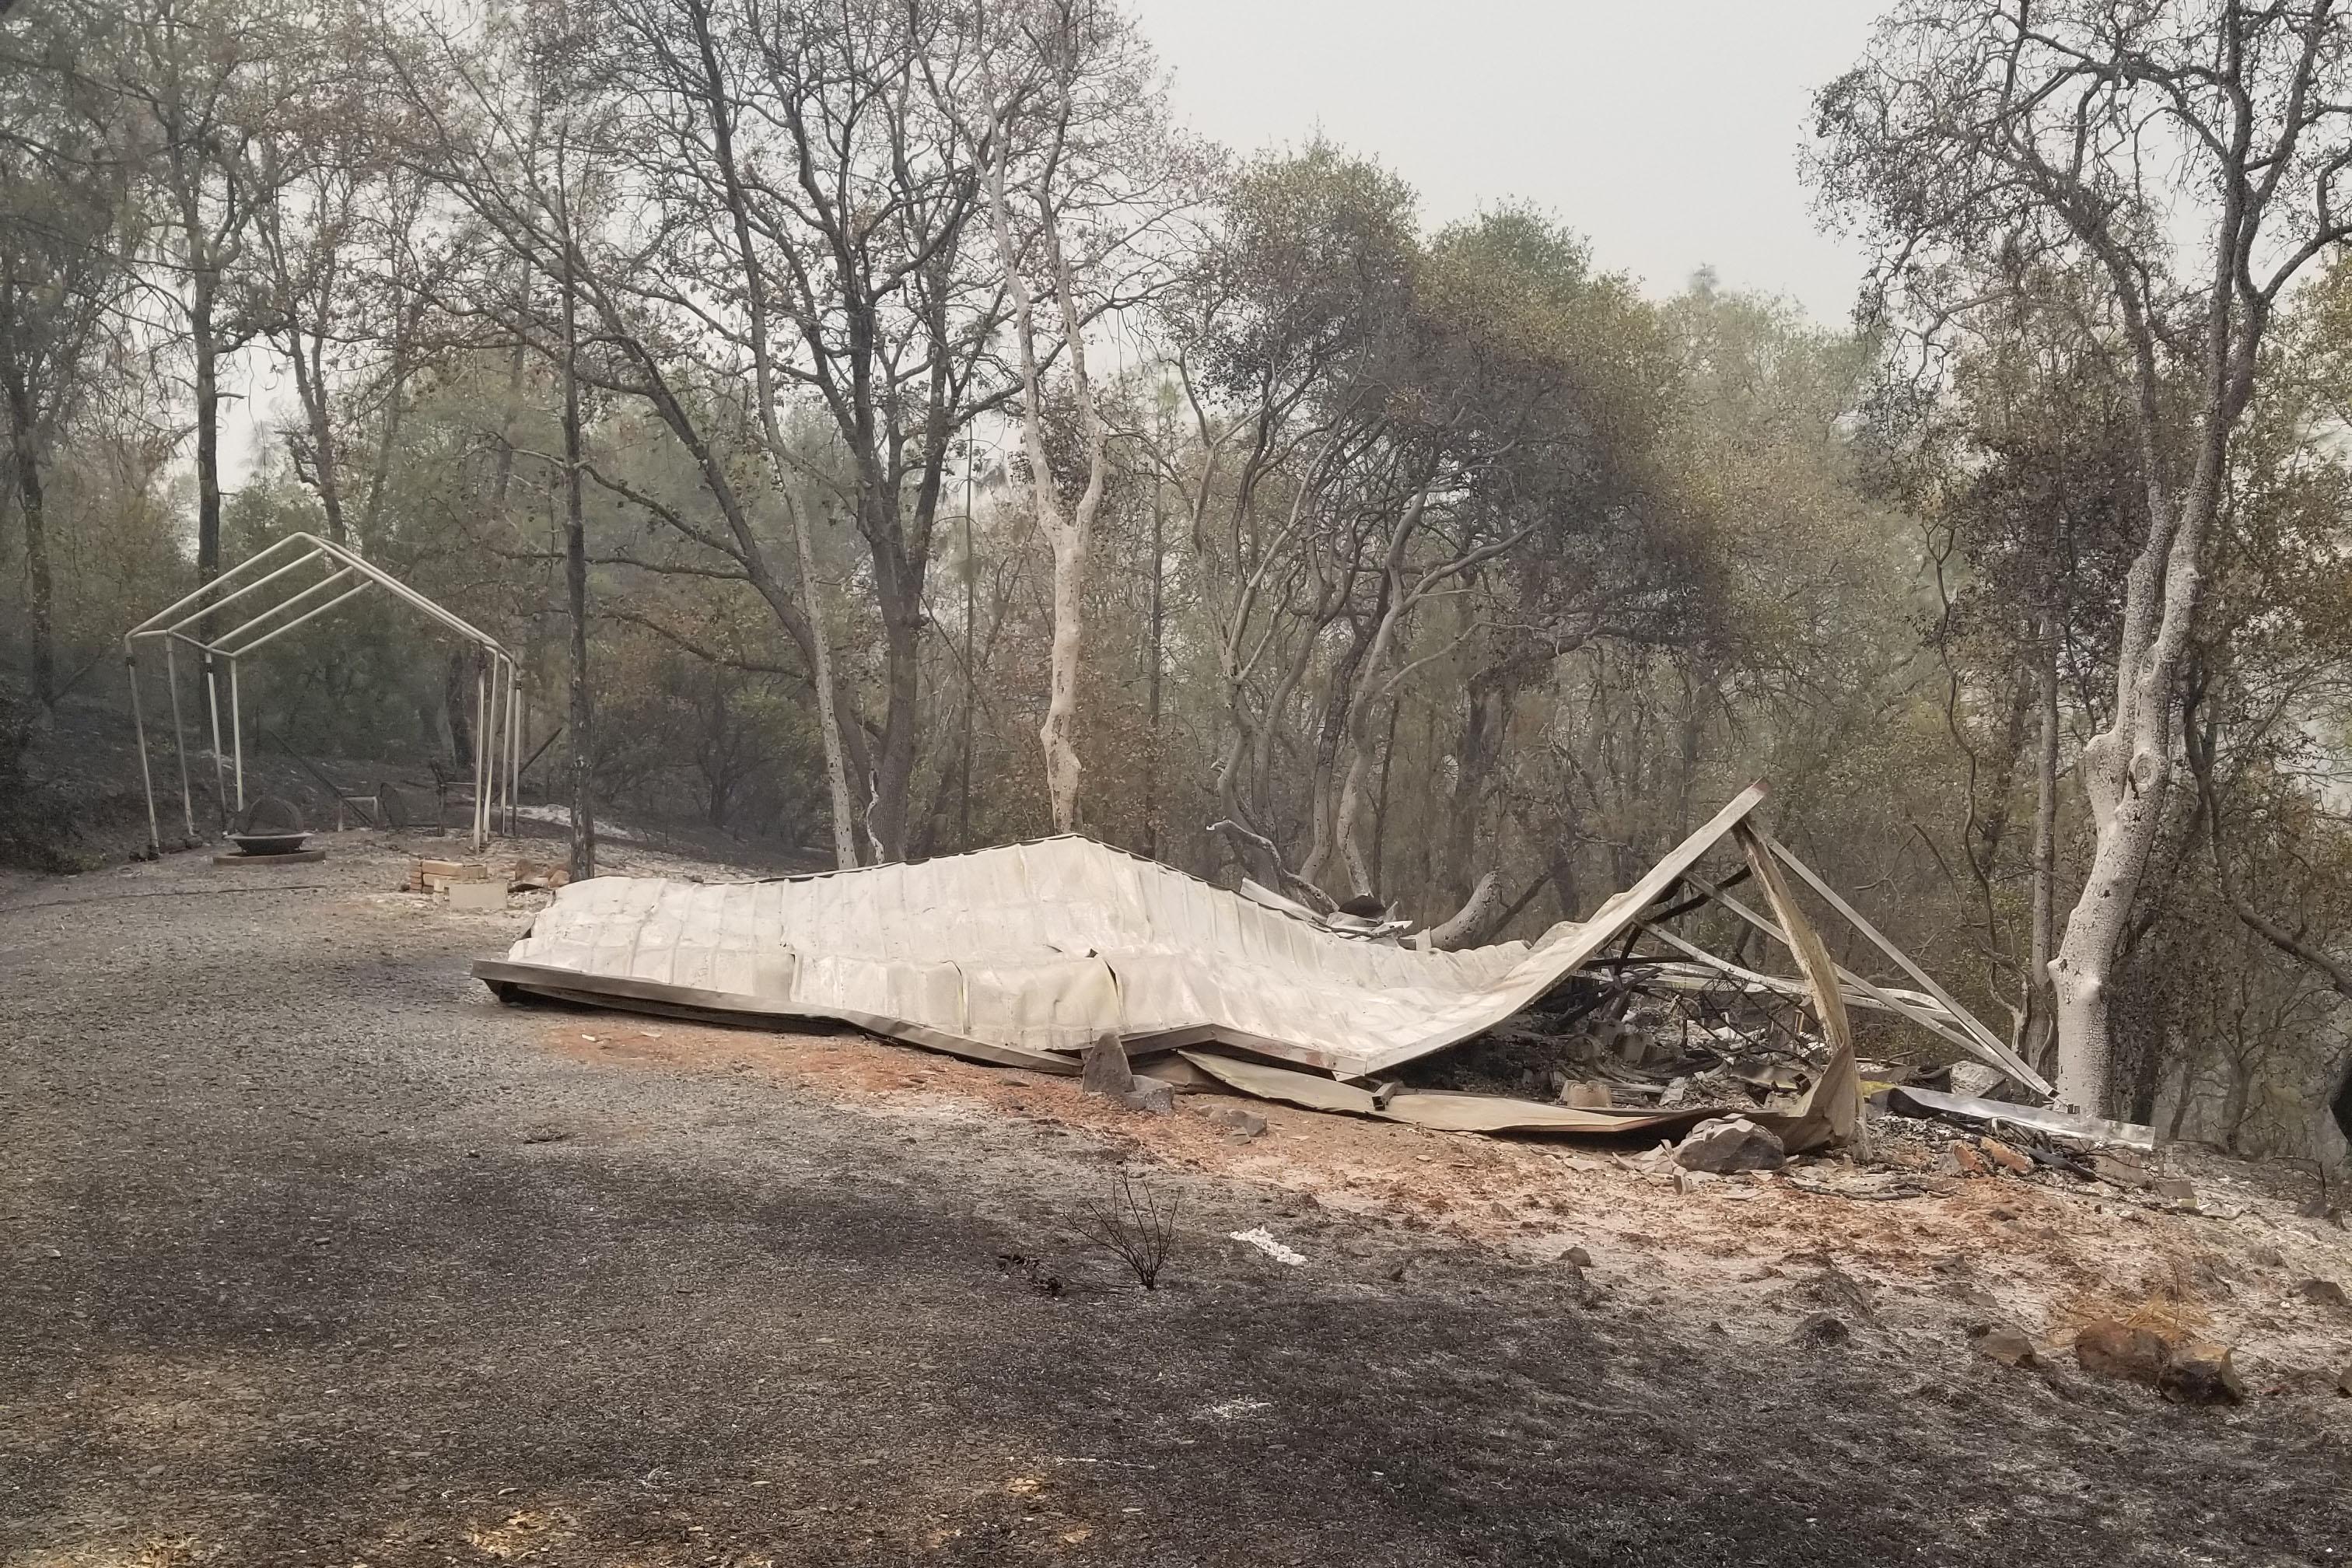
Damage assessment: destroyed